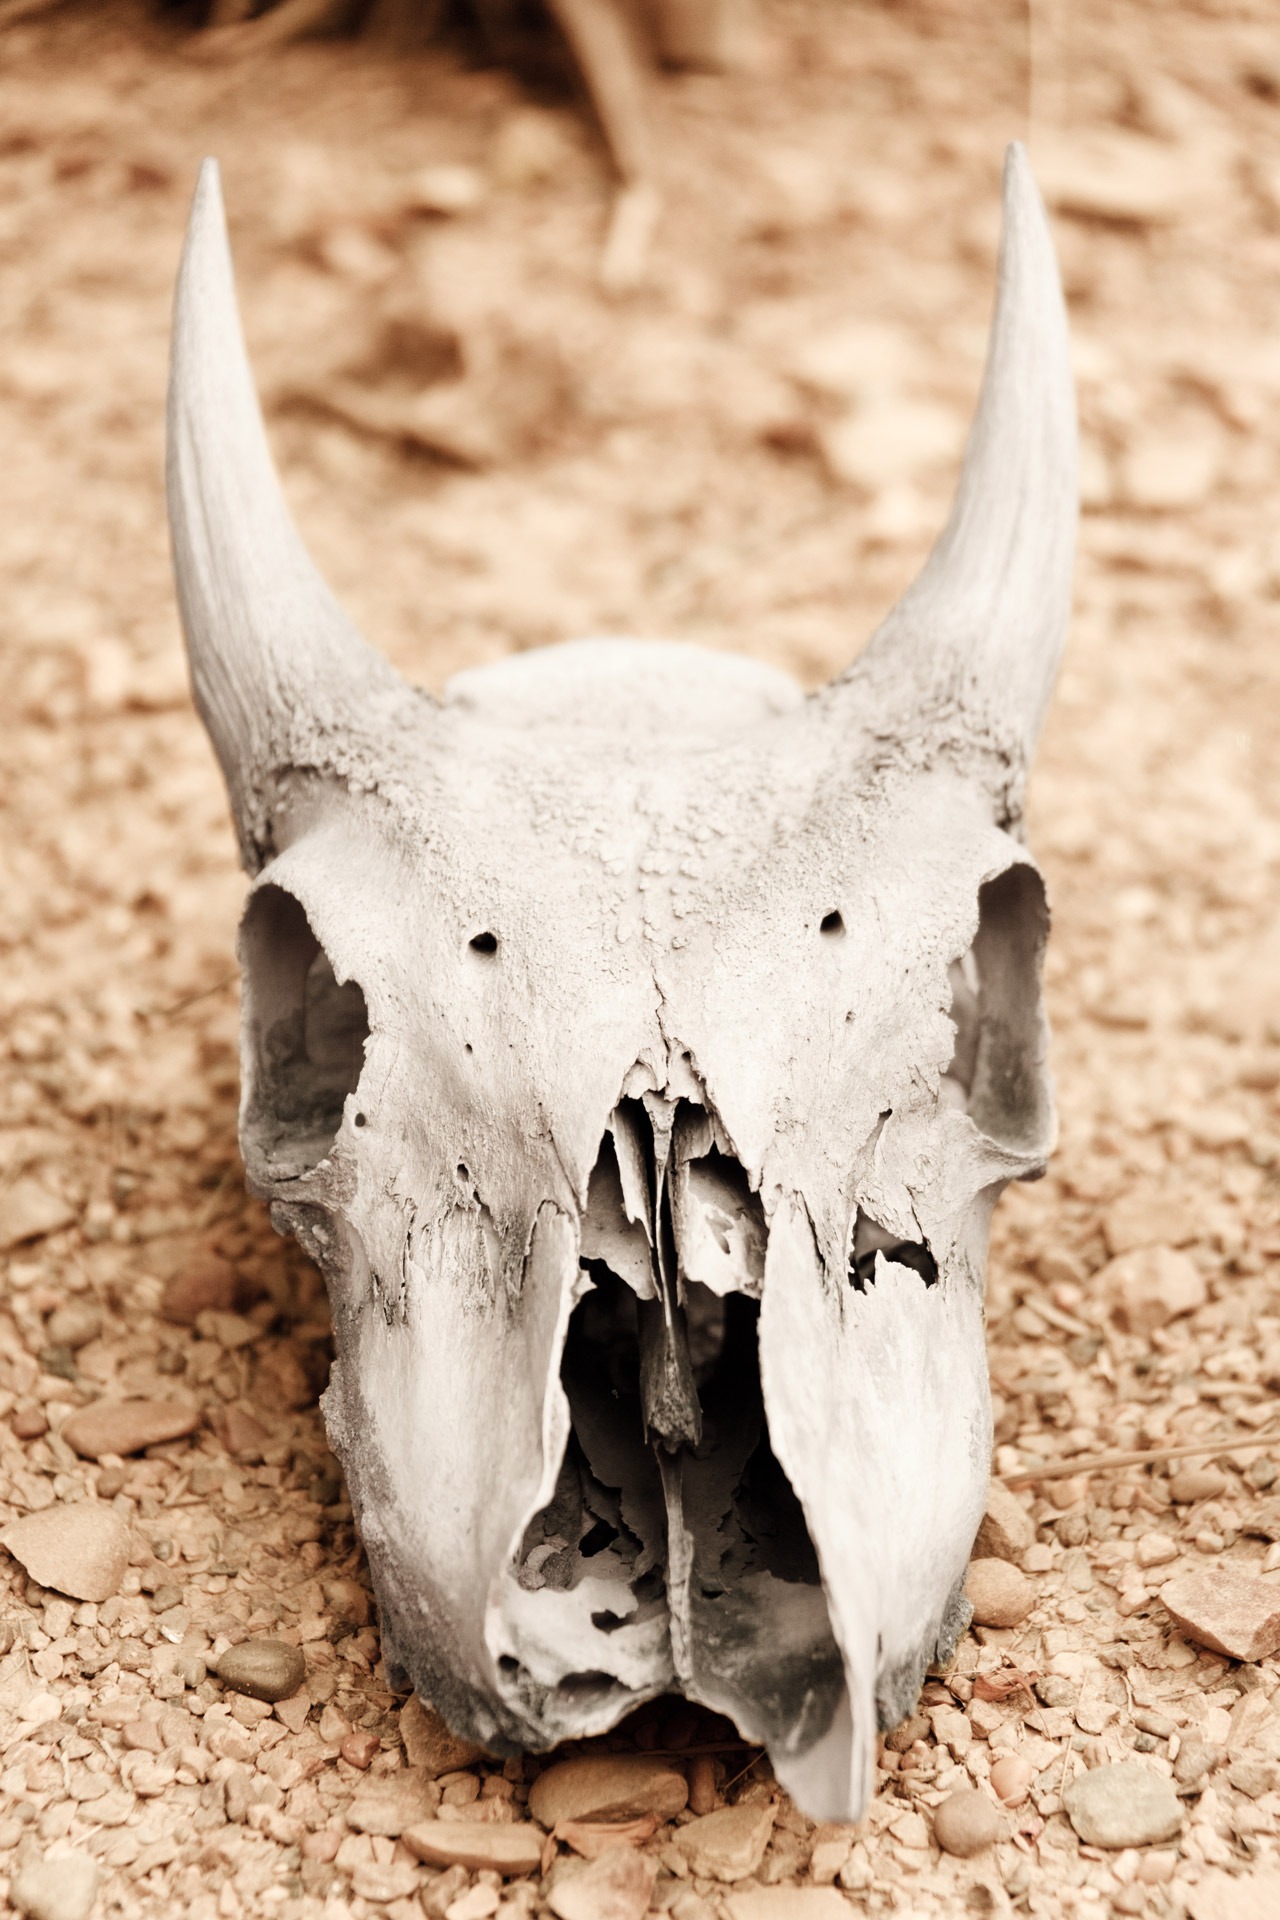
sand, white, arid, desert, dry, wildlife, horn, decay, dead, death, heat, material, antler, bone, sculpture, art, rhinoceros, head, skeleton, horns, drought, animal skull, parched, cattle like mammal